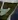
Number: 7